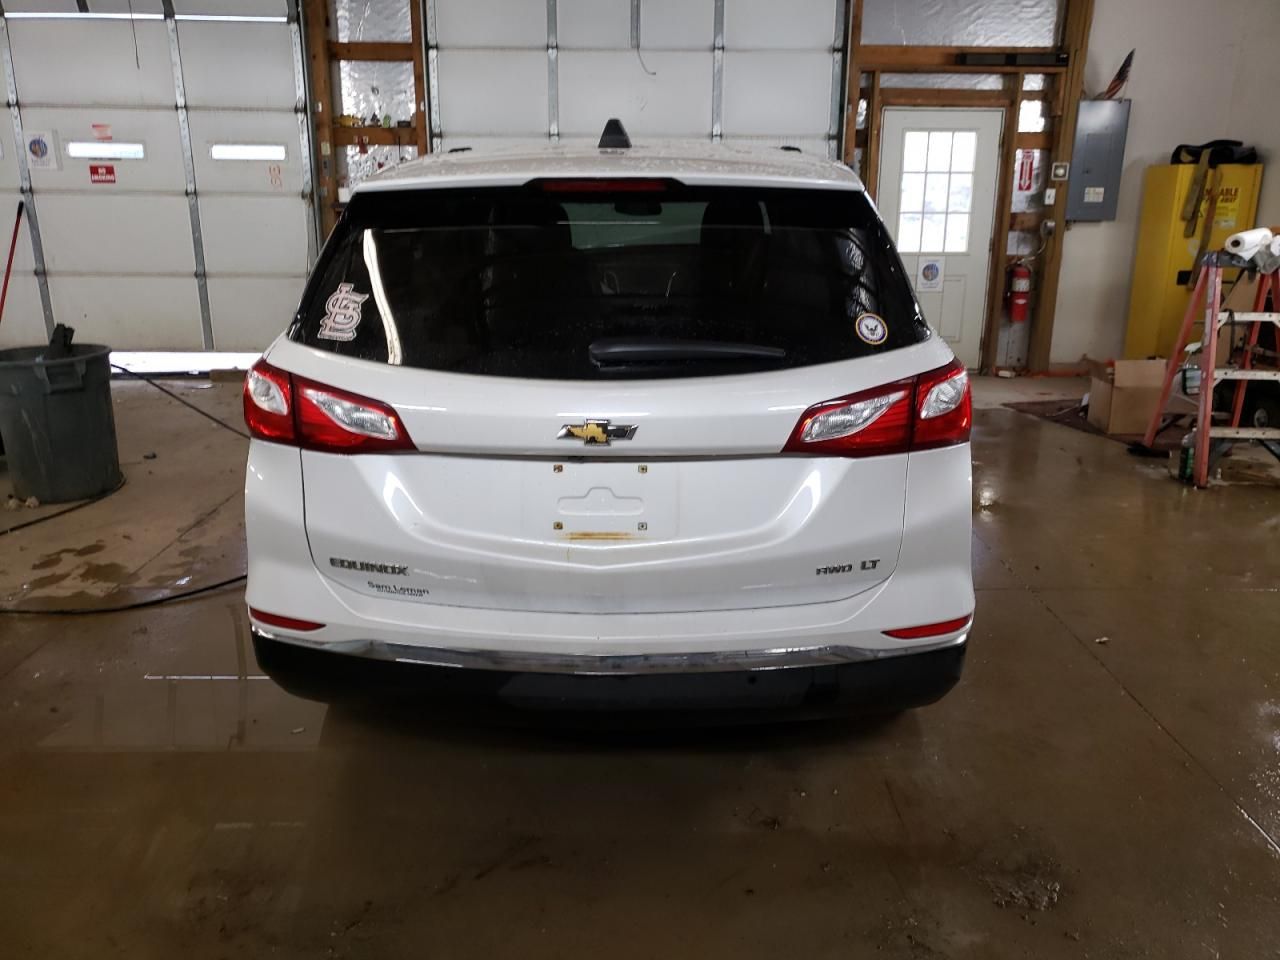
Aucun dommage détecté.
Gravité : aucun